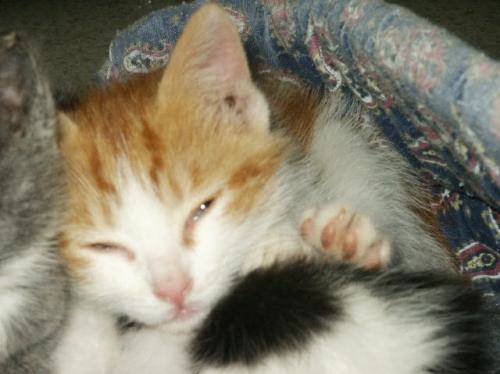
Label: cat